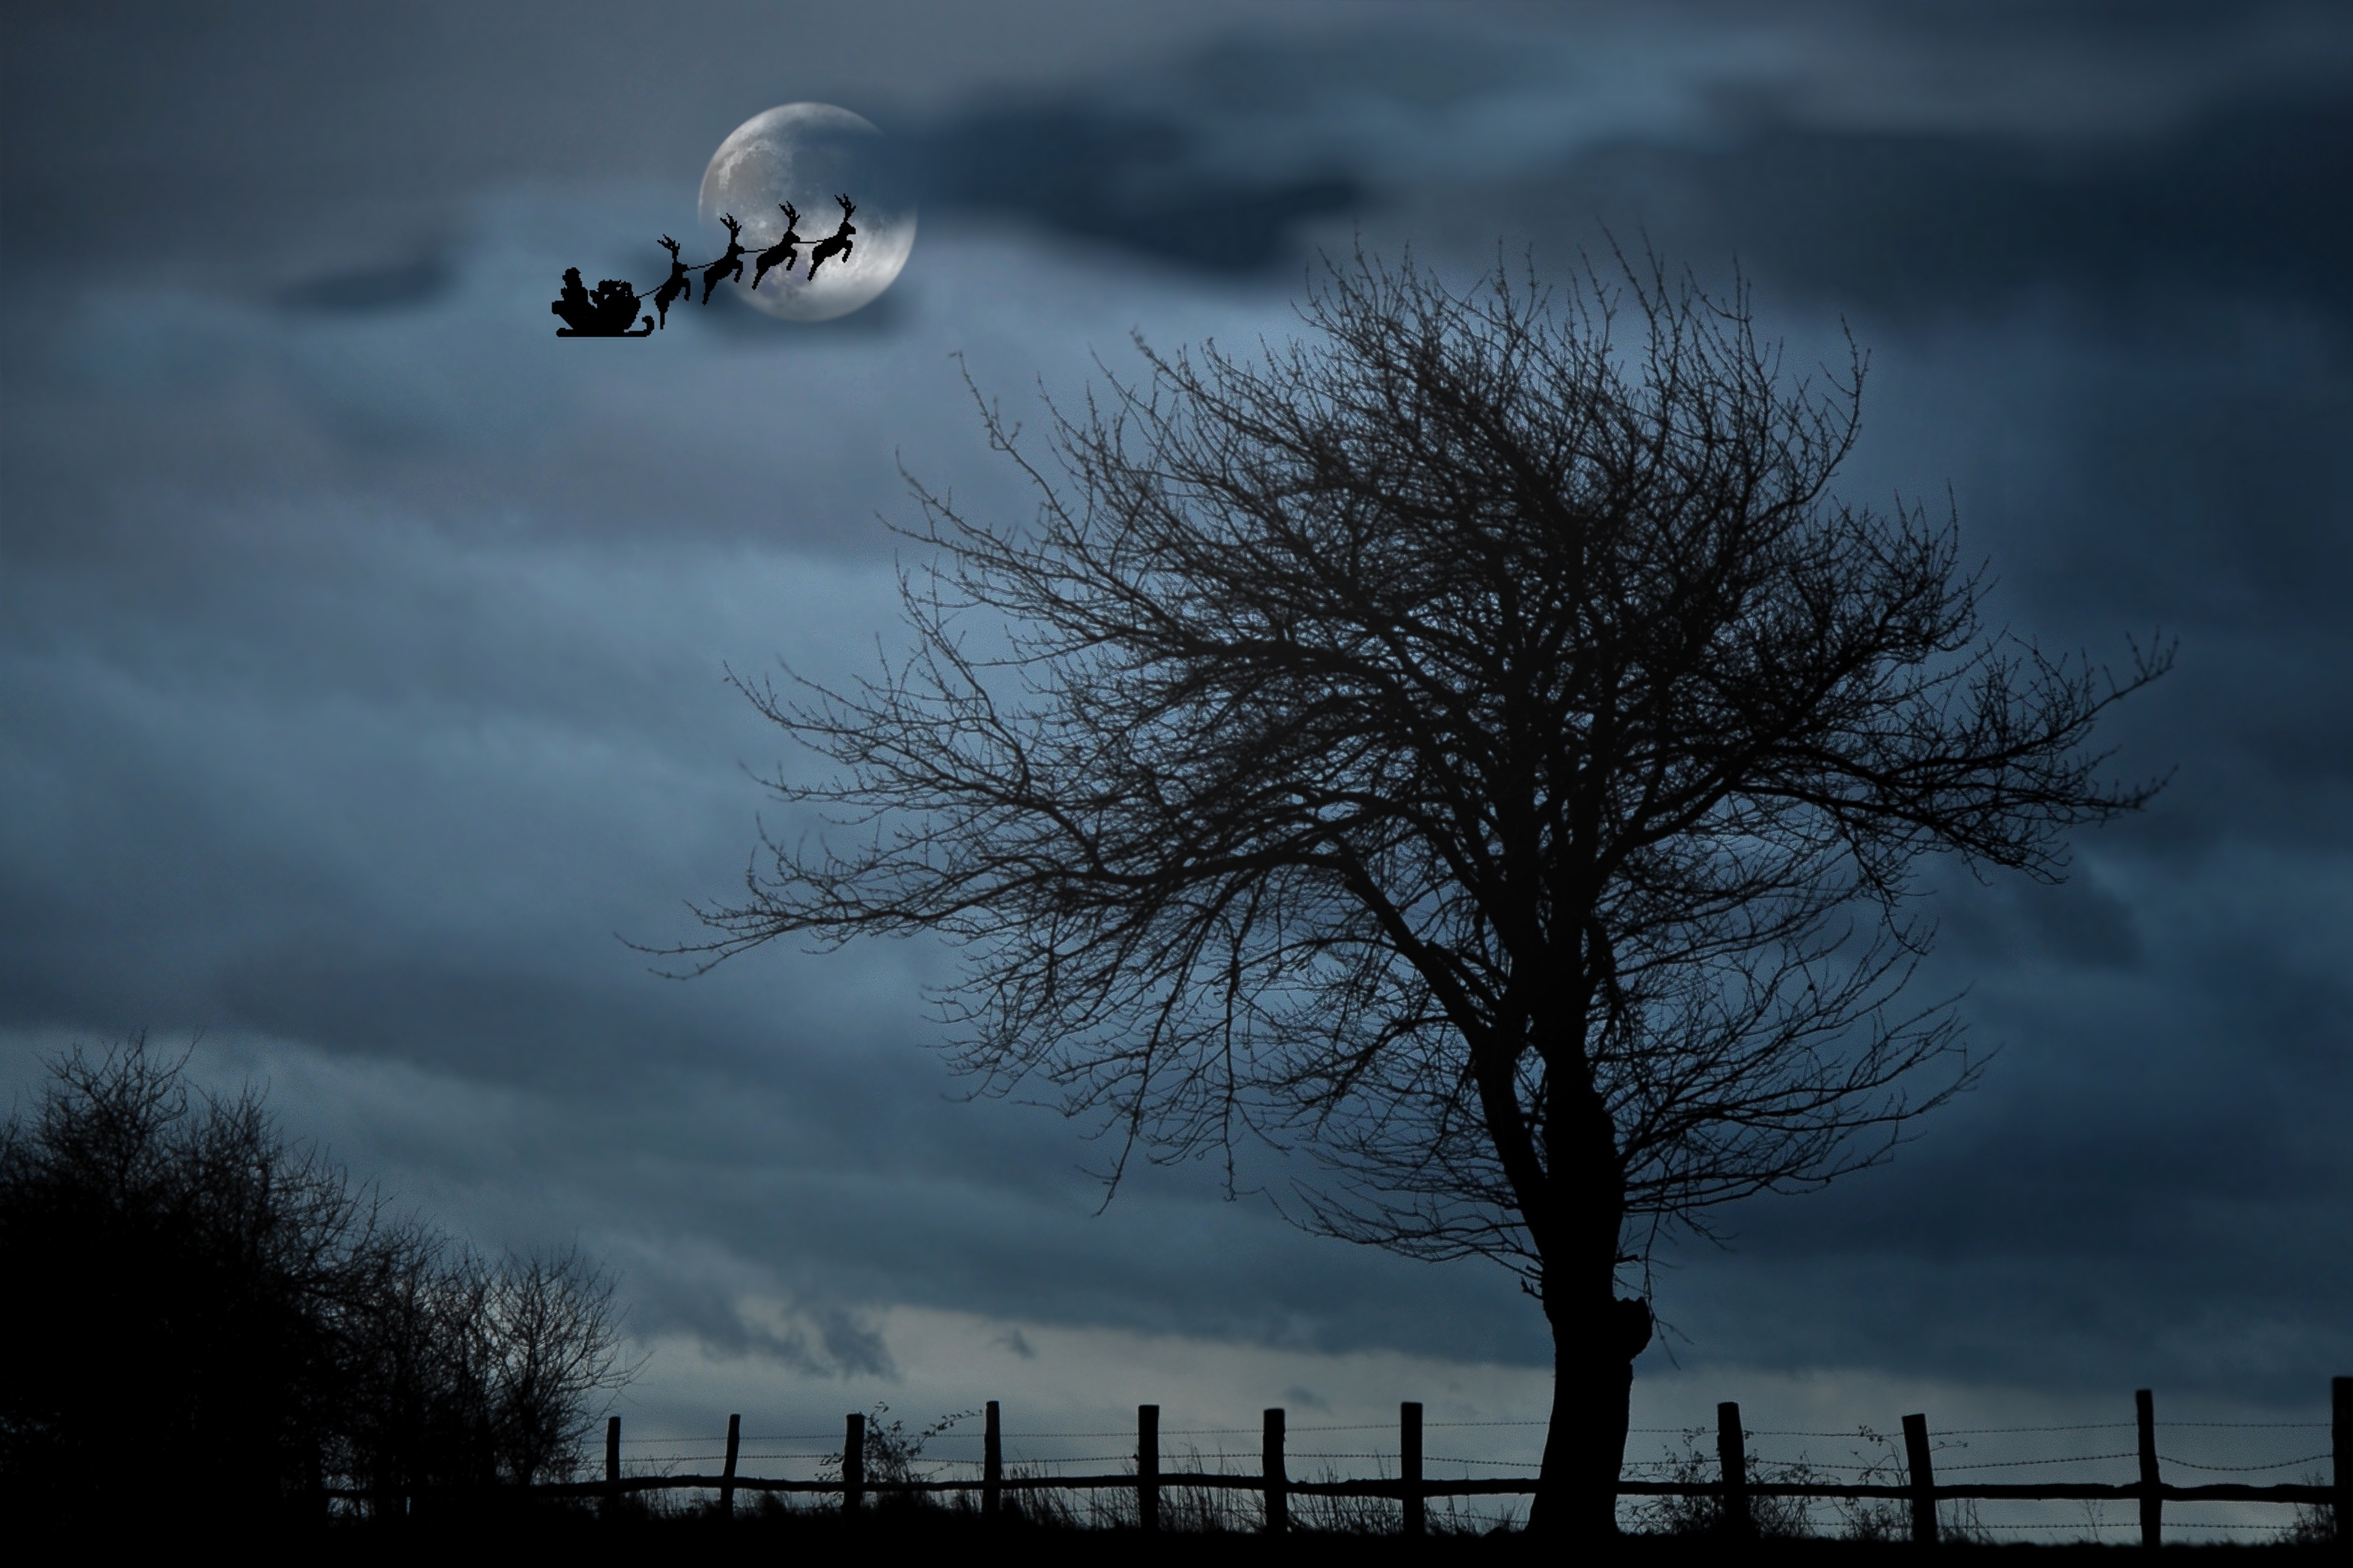
tree, nature, branch, snow, winter, light, cloud, sky, sunset, mist, night, morning, dawn, atmosphere, dusk, evening, reflection, weather, darkness, street light, monochrome, christmas, moon, moonlight, santa claus, astronomical object, meteorological phenomenon, atmospheric phenomenon, atmosphere of earth, woody plant, santa with sleigh, santa before the moon, santa brings gifts